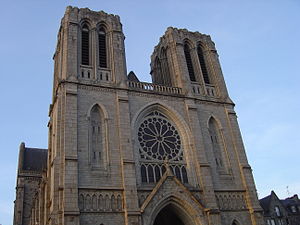
Flers (Orne) / Monumenter og seværdigheder
Flers er en kommune i den nordvestlige del af Orne departmentet i det nordvestlige Frankrig. Indbyggerne kaldes "Flériens".